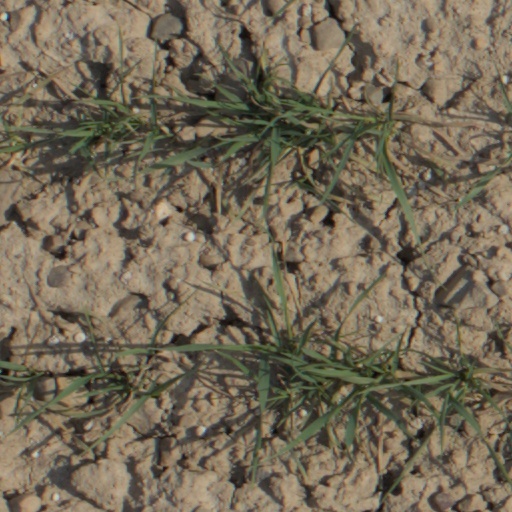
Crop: wheat